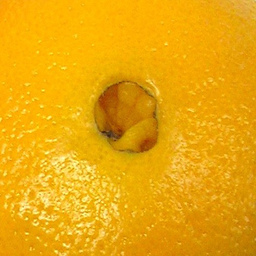
Label: peels